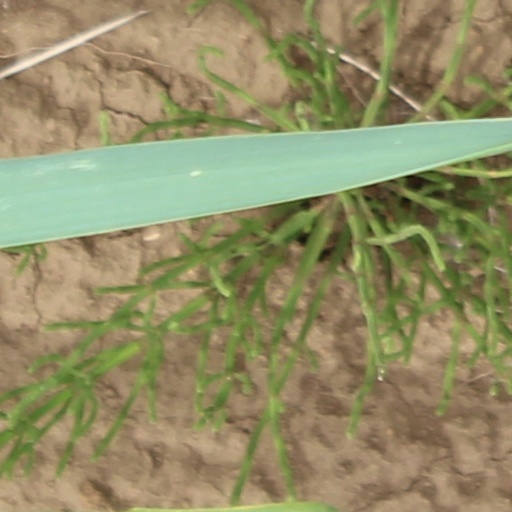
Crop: wheat